Gulf War

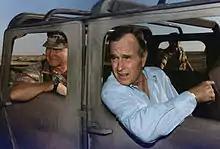
General Norman Schwarzkopf, Jr. and President George H. W. Bush visit US troops in Saudi Arabia on Thanksgiving Day, 1990.

One of the main concerns in the Western world was the significant threat Iraq posed to Saudi Arabia. Following Kuwait's conquest, the Iraqi Army was within easy striking distance of Saudi oil fields. Control of these fields, along with Kuwaiti and Iraqi reserves, would have given Saddam control over the majority of the world's oil reserves. Iraq also had a number of grievances with Saudi Arabia. The Saudis had lent Iraq 26 billion dollars during its war with Iran. The Saudis had backed Iraq in that war, as they feared the influence of Shia Iran's Islamic revolution on its own Shia minority. After the war, Saddam felt he should not have to repay the loans due to the help he had given the Saudis by fighting Iran.